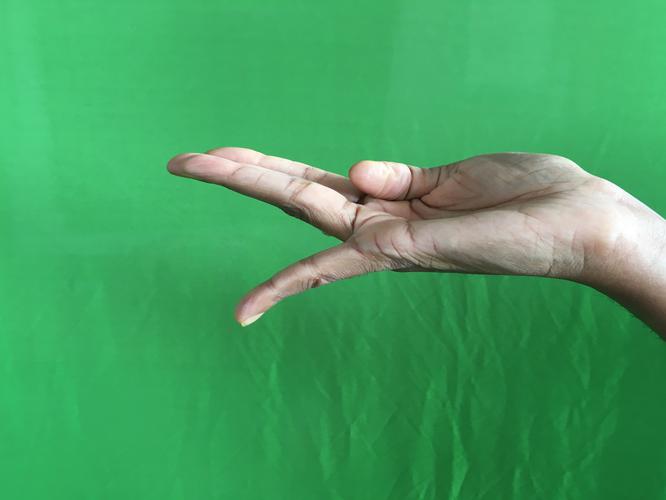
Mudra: Chaturam
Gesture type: single_hand